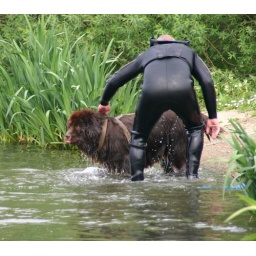
Newfoundland water rescue dogs in training at Fairlop waters